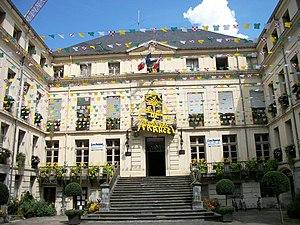
Mairie de Bagnères-de-Luchon aux couleurs du Tour de France en 2018
Bagnères-de-Luchon, également nommée Luchon par métonymie, est une commune française située dans l'arrondissement de Saint-Gaudens du département de la Haute-Garonne, en région Occitanie. Surnommée « la reine des Pyrénées », c'est une station thermale doublée d'une station de ski implantée sur la commune voisine de Saint-Aventin mais accessible au départ de Bagnères-de-Luchon par télécabine ou par la route départementale 46 via la vallée du Lys. Depuis 1801, Bagnères-de-Luchon a été le chef-lieu du canton du même nom et en est depuis 2015 le bureau centralisateur.